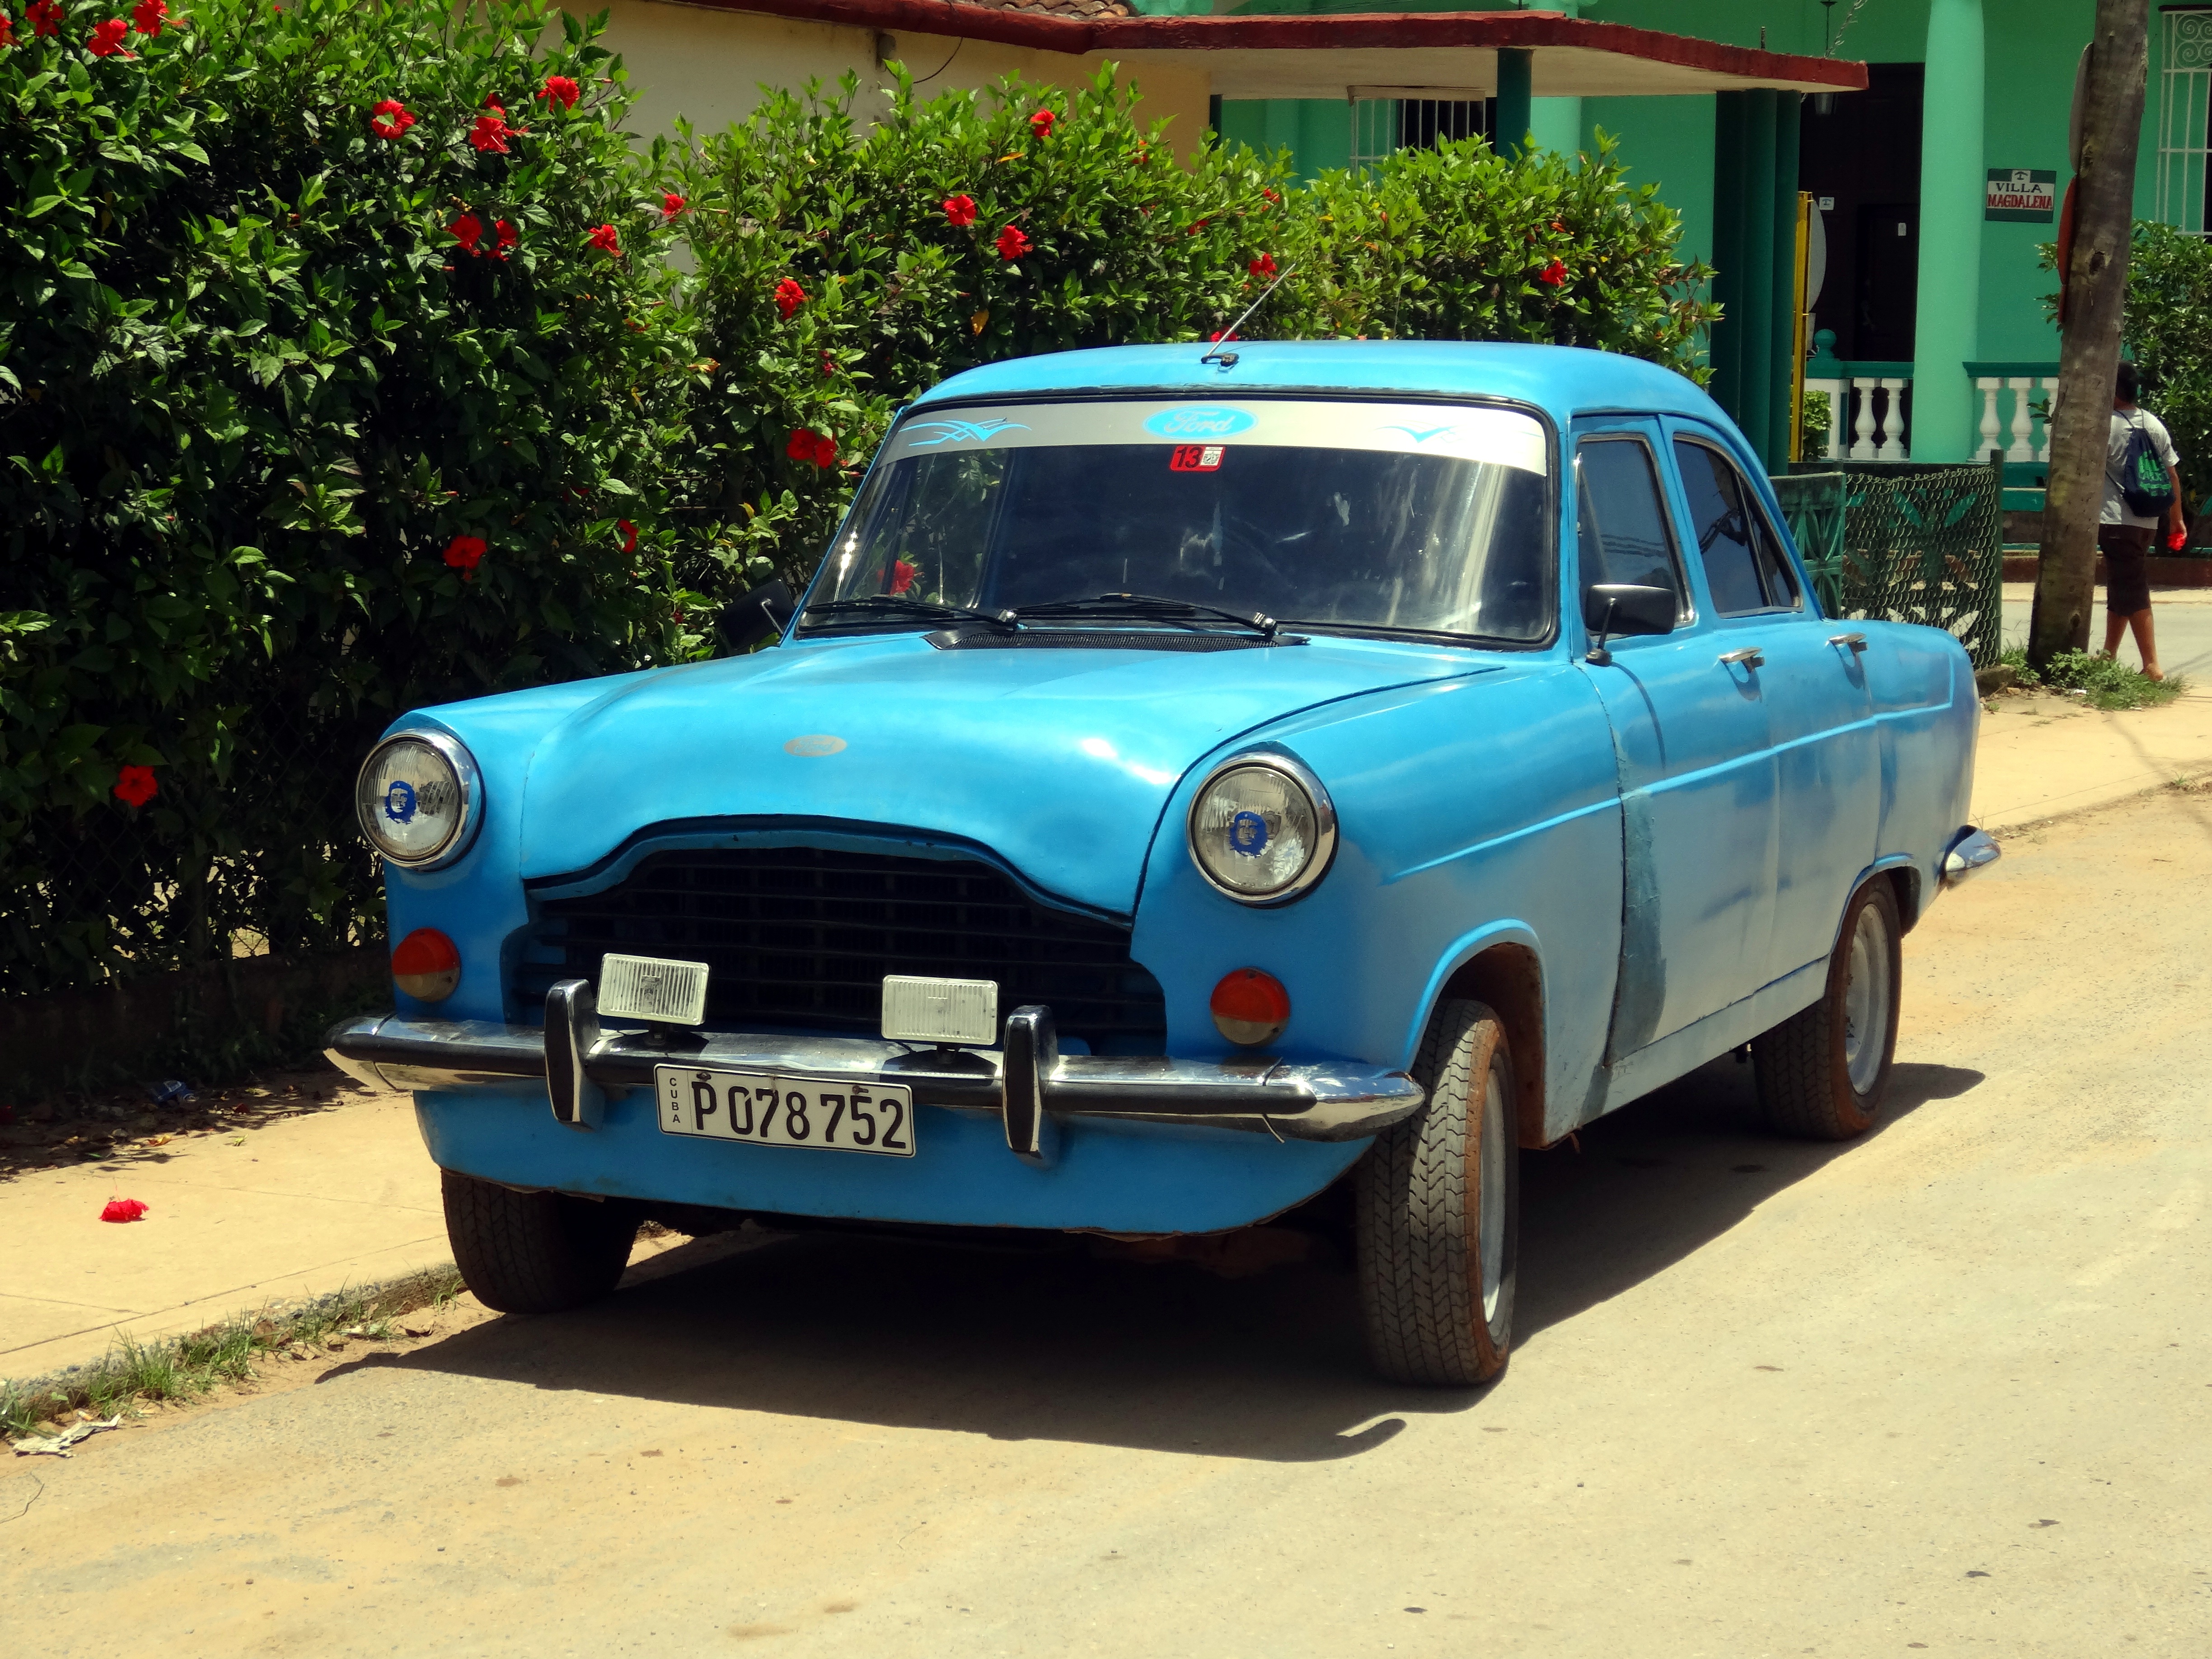
car, retro, vehicle, blue, motor vehicle, vintage car, cuba, sedan, convertible, antique car, land vehicle, automobile make, automotive exterior, compact car, mid size car